Horace Hood

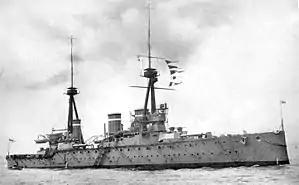
HMS "Invincible"

At the outbreak of the First World War, Hood's experience with coastal operations recommended him to serve with a small flotilla of s on the Belgian coast, bombarding German positions and troop formations during the Siege of Antwerp and then the Battle of the Yser, assisting Belgian forces to hold the coastline during the Race for the Sea.